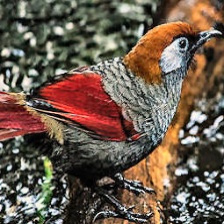
Species: RED TAILED THRUSH
Scientific name: NEOCOSSYPHUS RUFUS